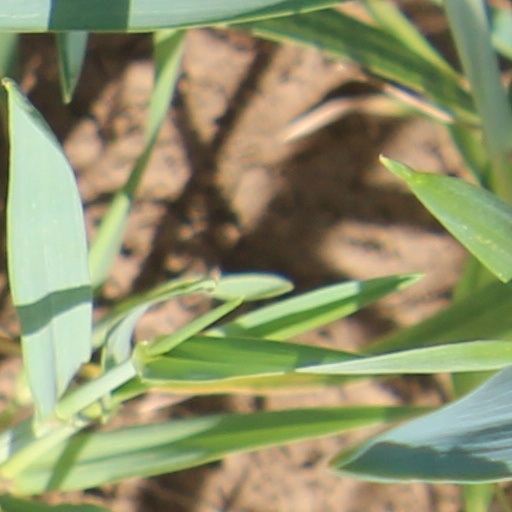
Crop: wheat